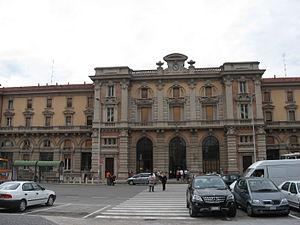
La ligne de Coni à Vintimille est une ligne ferroviaire franco-italienne qui relie les deux villes italiennes Coni et Vintimille, en passant sous le col de Tende. Elle a la particularité d'avoir la section comprise entre les gares de Piène et Viévola en territoire français alors que les sections de lignes situées de part et d'autre sont en territoire italien.